Violated (1996 film)

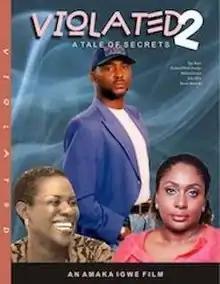

Violated is a 1996 Nigerian romantic drama film directed by Amaka Igwe and starring Richard Mofe Damijo and Ego Boyo. The film and its sequel, "Violated 2" (or part 2), were released in the home video format in June 1996.